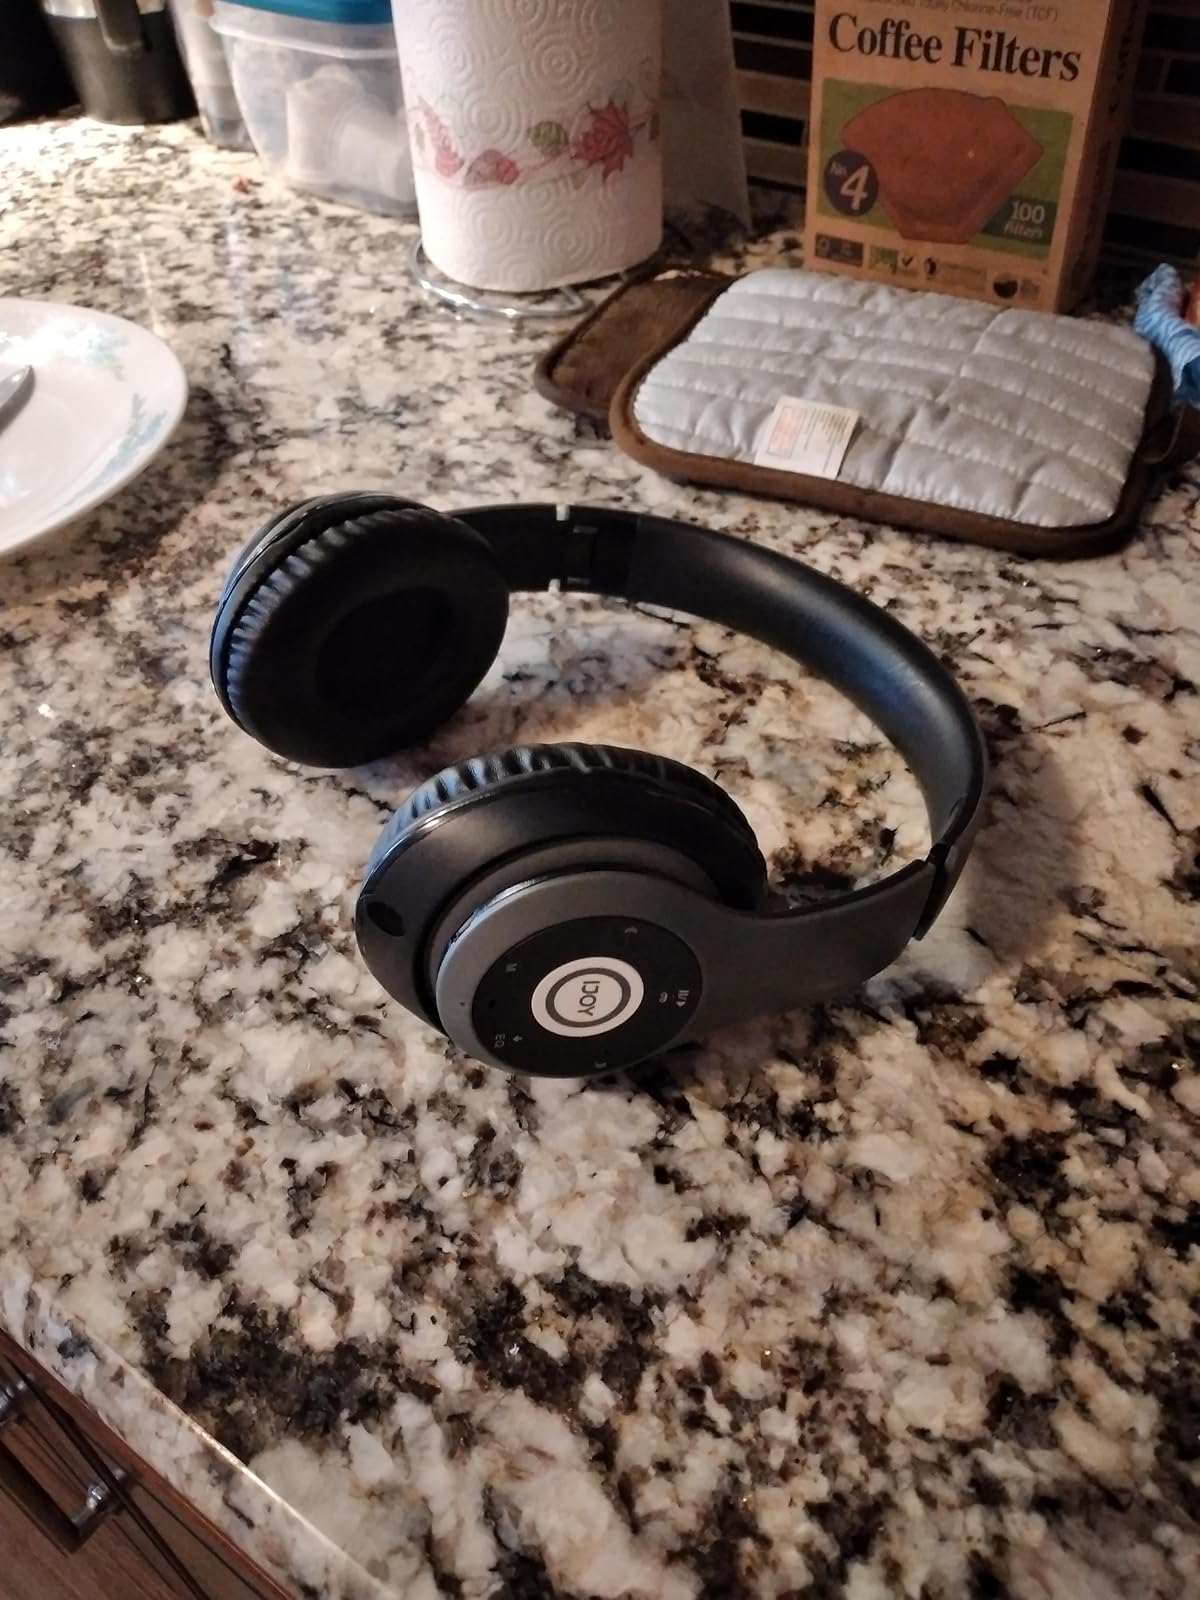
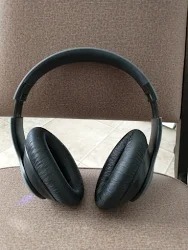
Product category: headphones
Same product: yes